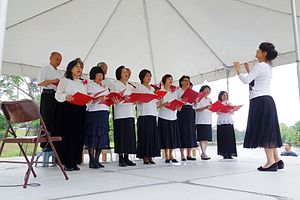
Korleder
Korleder (t.h.) dirigerer et sangkor
En korleder er en person, der dels leder et kor under opførelser, dels står for indstudering under korprøver.